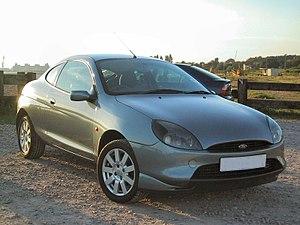
La Puma est un petit coupé produit par Ford de 1997 à 2002. Il est fabriqué à Cologne en Allemagne. Son nom Puma est repris par Ford en 2019 pour nommer un crossover.